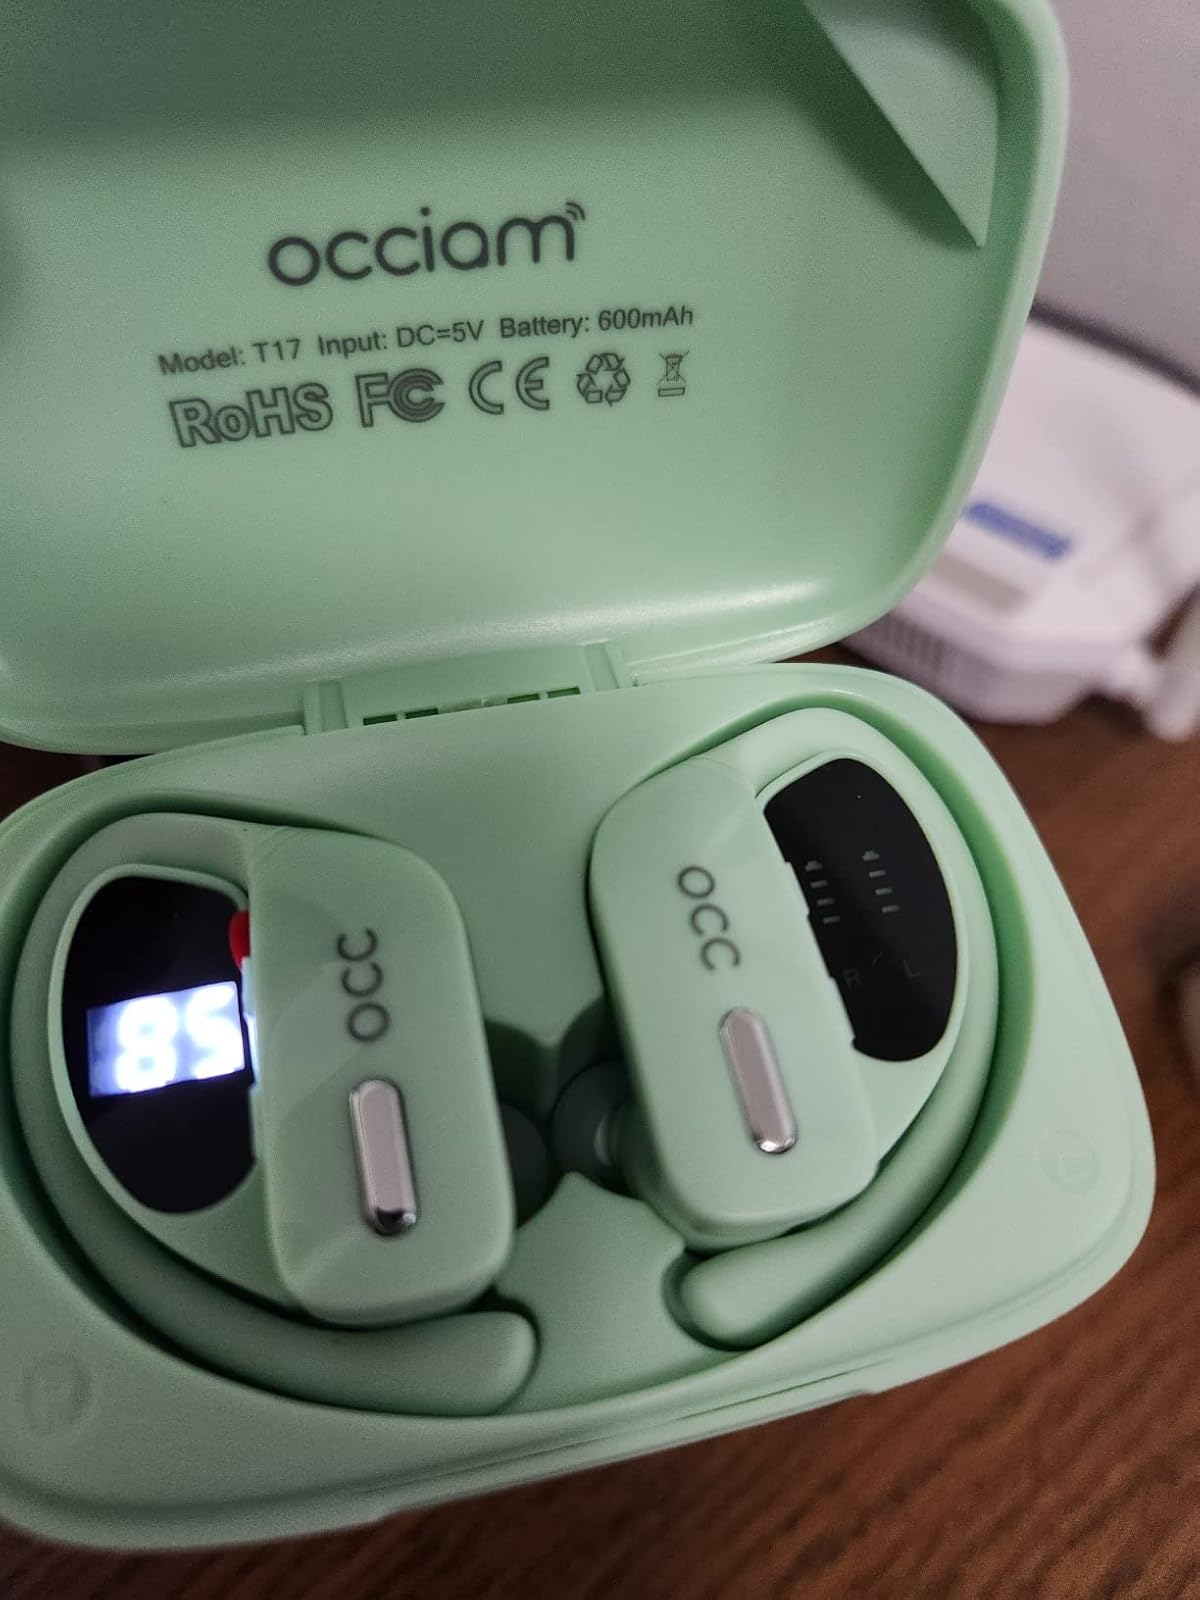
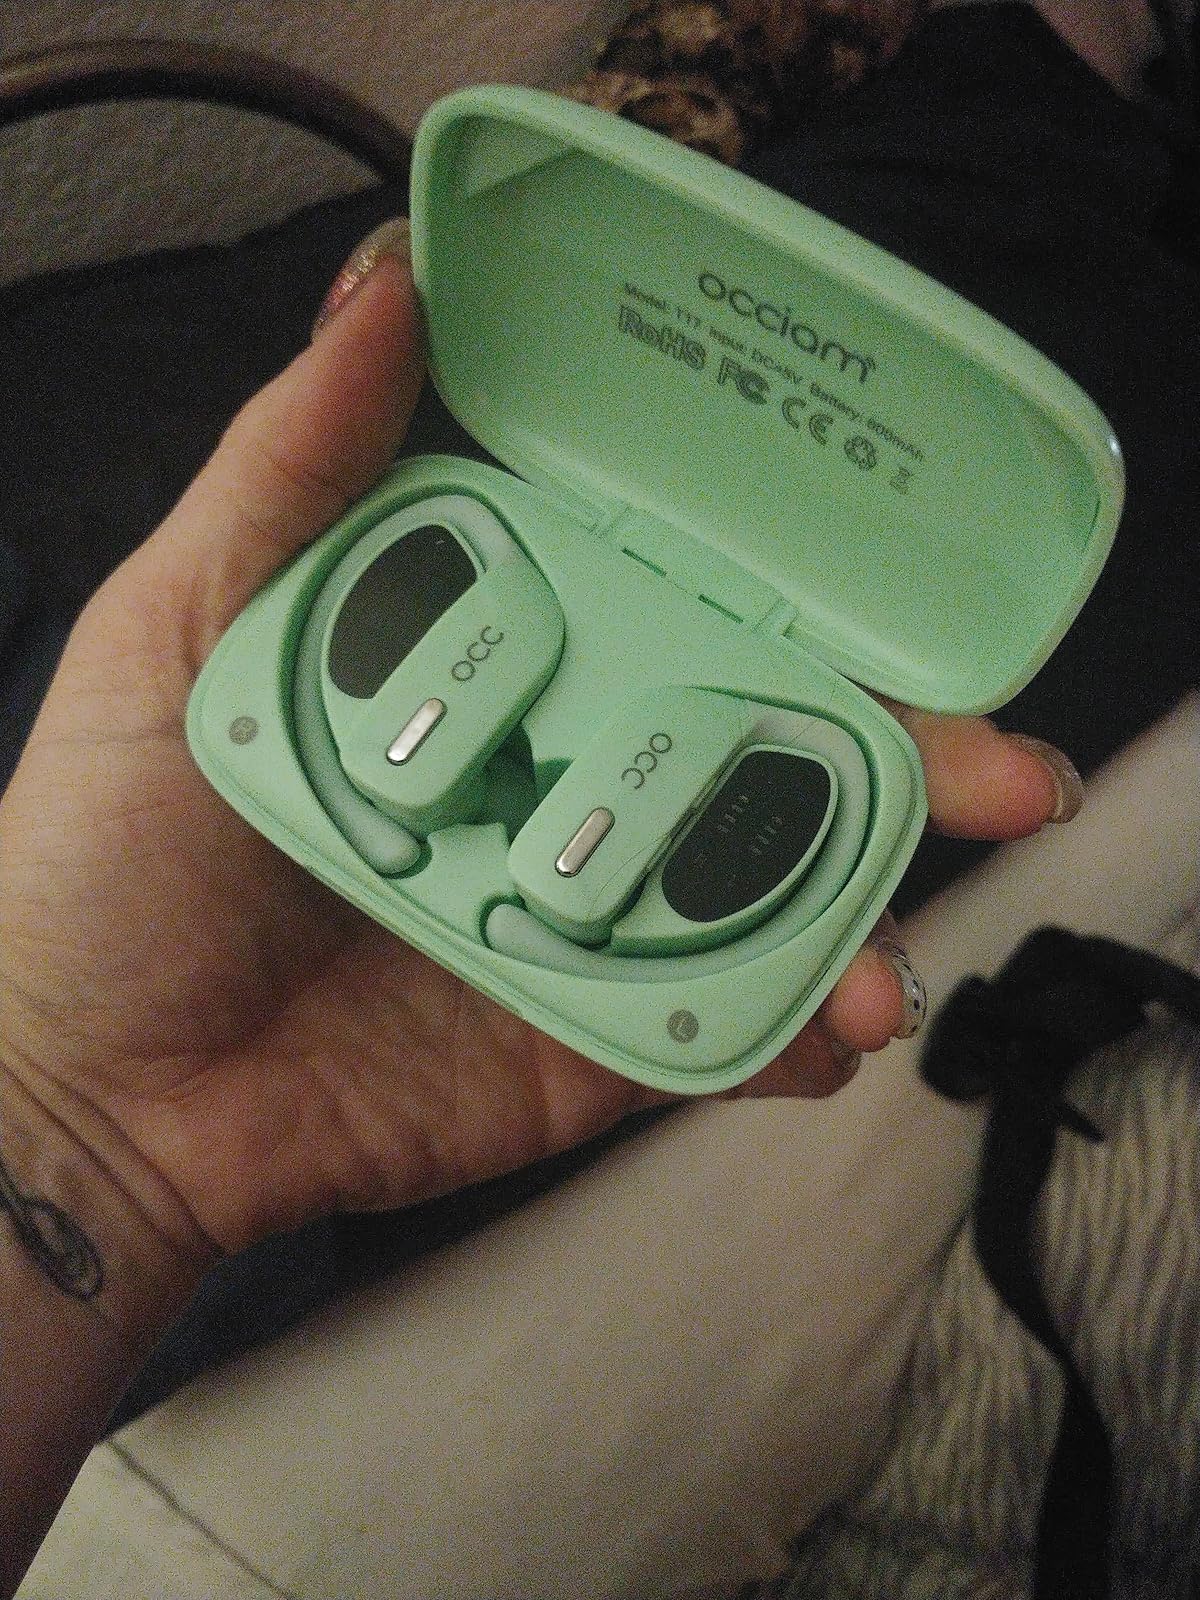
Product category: earbuds
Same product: yes